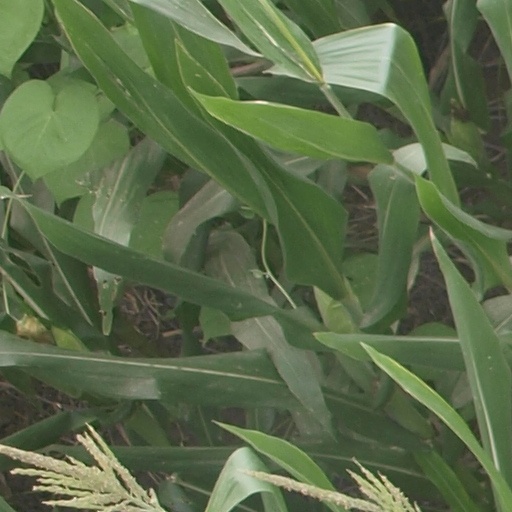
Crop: maize; corn